PhotoIreland

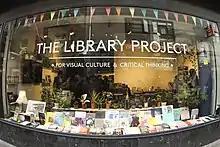
Window of the Library Project in Temple Bar

The Library Project is a bookshop at 4 Temple Bar Street, Dublin specialising in books on photography, a library and a gallery space. The library contains photo-books, fanzines and magazines relating to photography. It was founded as part of the PhotoIreland Foundation's work in 2011 with the aim of "improving access to specialised photography printed material for purchase or study". It was initially part of a book fair and a collection of material that arose from that event in 2011. PhotoIreland and The Library Project found permanent premises in Temple Bar in 2013.